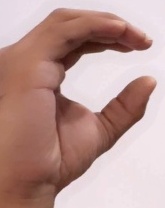
ASL sign: C